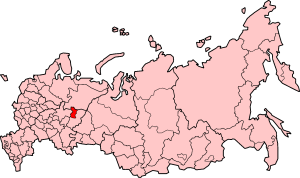
Le district Komi-permiak, ou district autonome de Komi-permiak était un des districts autonomes de la Russie. Fondé le 26 février 1925 en tant que division administrative dédiée au peuple des Komi-permiak, une branche du peuple Komis, ce district disparait le 1er décembre 2005 à la suite d'une fusion avec un oblast voisin.